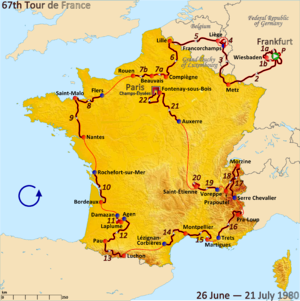
Le 67ᵉ Tour de France se tient du 26 juin au 20 juillet 1980 sur 22 étapes pour 3 842 km. Il est remporté par le Néerlandais Joop Zoetemelk, de l'équipe Ti-Raleigh.